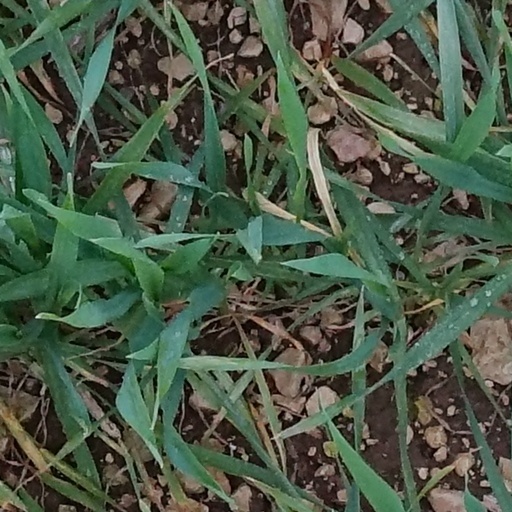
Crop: wheat